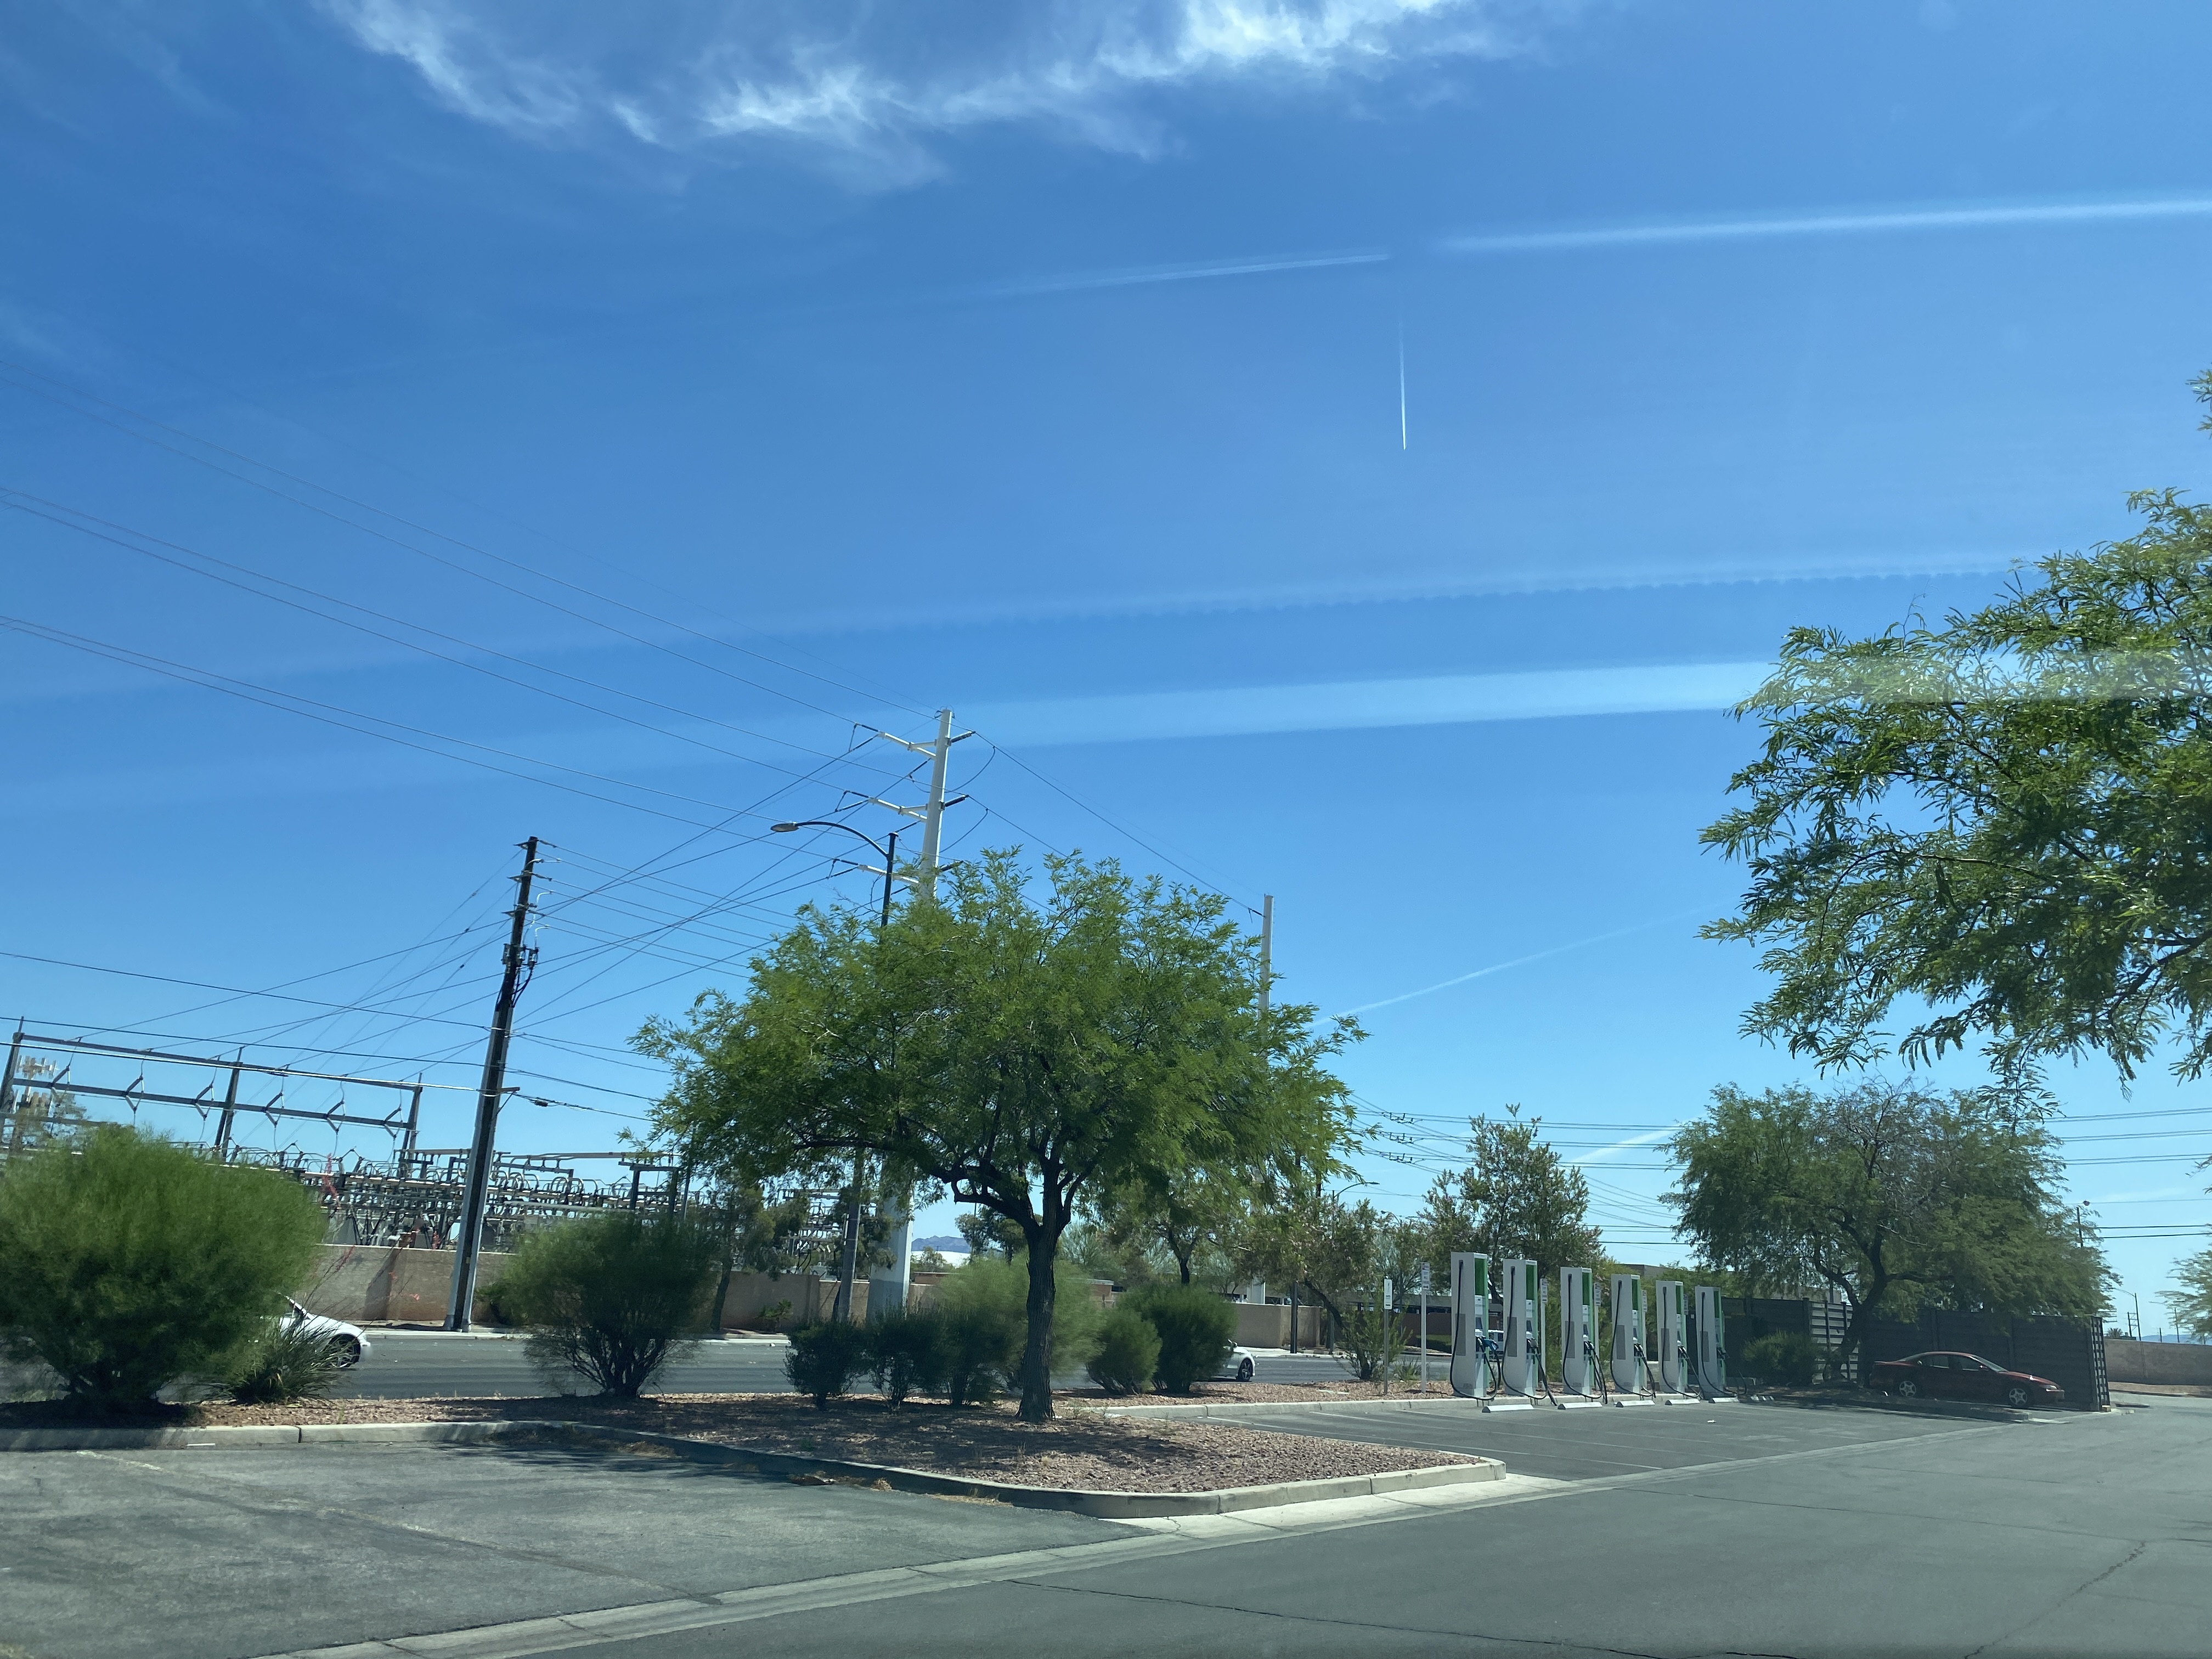
Feature: EV Charger
State: Nevada
Country: United States